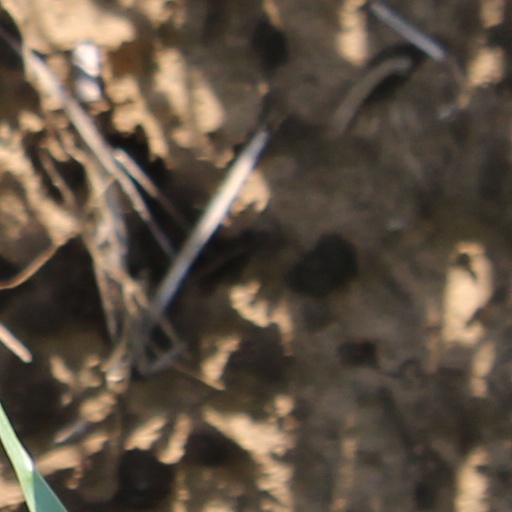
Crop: wheat